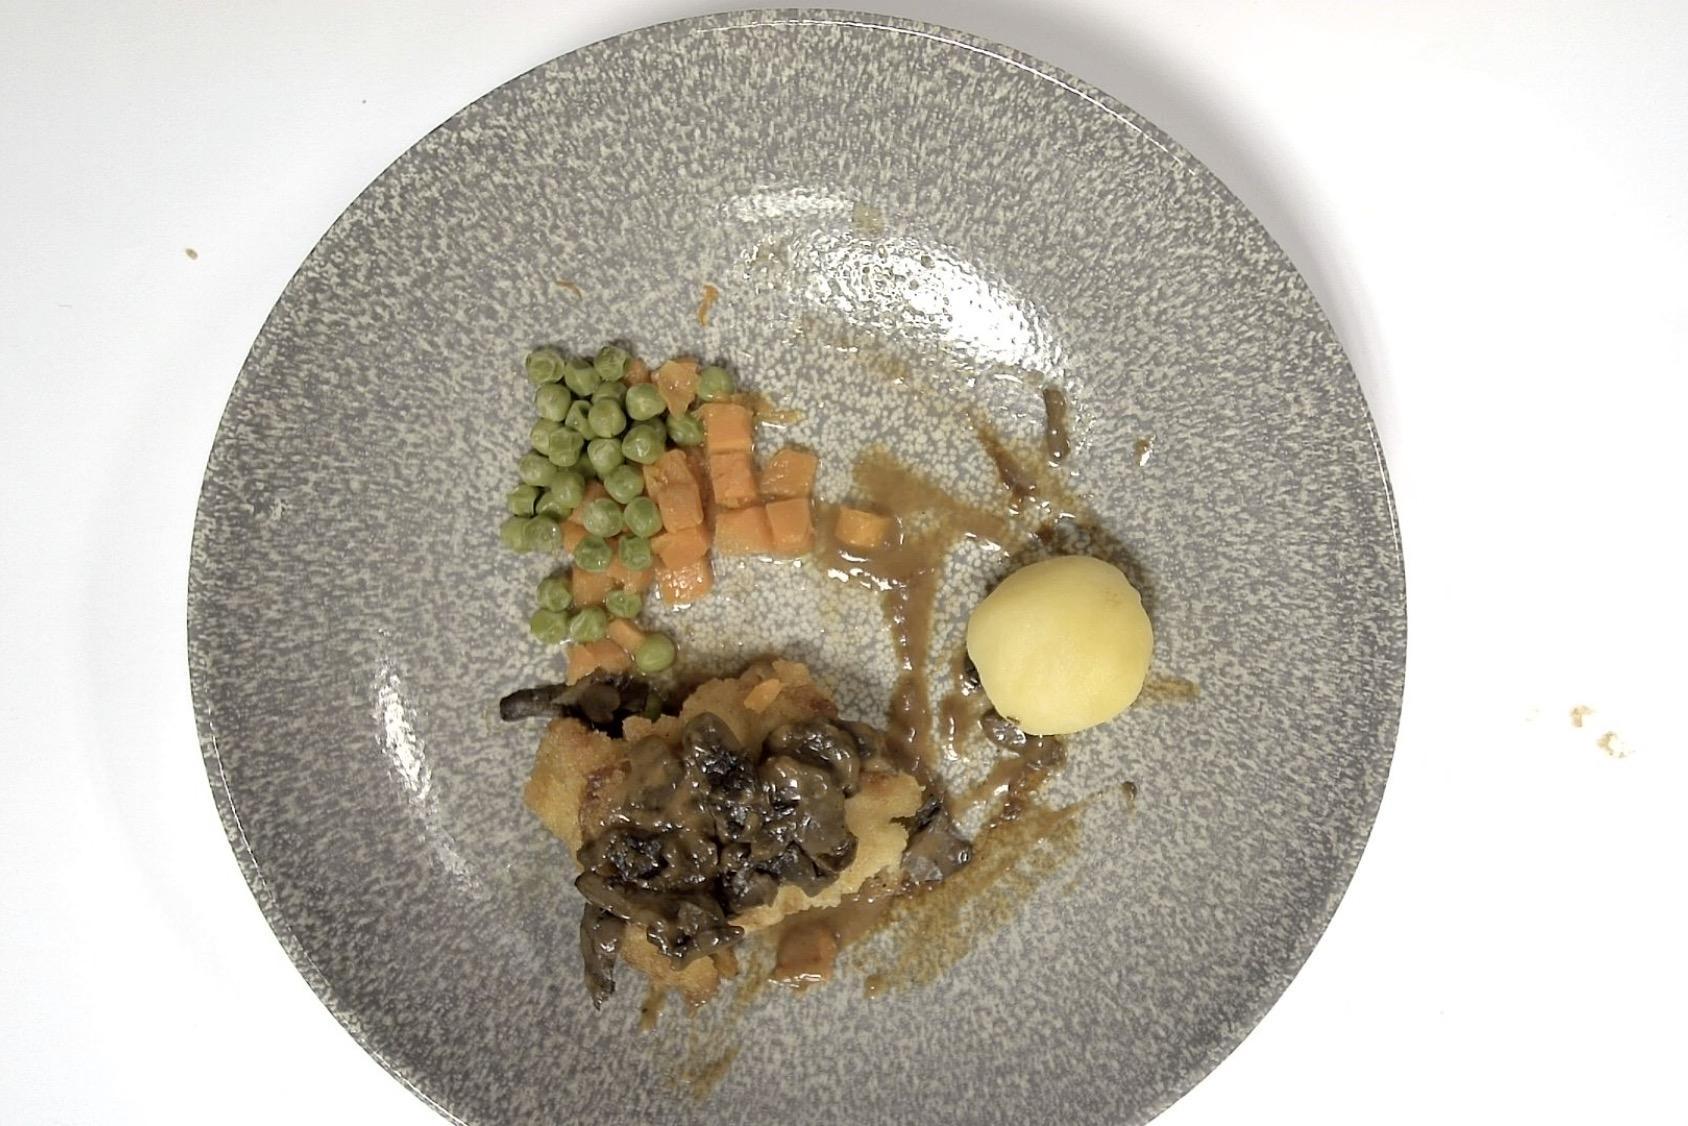
Gericht: Schweineschnitzel nach Jägerart mit Pilz-Rahmsauce, Kartoffeln & Erbsen, Möhren
Portionsgröße: Normale Portion
Zutaten: Kartoffeln, Erbsen, Möhre, Schnitzel, Pilze, Sahne, Braune Sauce
Gewicht vorher: 365 g
Kalorien vorher: 307,590 kcal
Gewicht nachher: 237 g
Kalorien nachher: 199,723 kcal